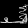
Label: Sandal